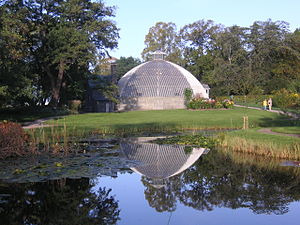
Ekoparken / Billeder
Ekoparken eller Nationalstadsparken i Stockholm, Lidingö og Solna består af Skeppsholmen, Kastellholmen, Fjäderholmarna, dele af Norra Djurgården, dele af Ladugårdsgärdet, Djurgården, Ulriksdal, Haga og Brunnsviken. Ekoparken blev udpeget til verdens første bynationalpark i 1995, og rummer et rigt plante og dyreliv.